Our Party (Moldova)

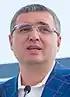
Renato Usatîi in 2020

The party appeals to the nostalgia of Soviet rule and believes that ever since its independence, Moldova has been experiencing socio-economic decline, "spiritual and moral degradation", demographic catastrophe, loss of its territories in the form of Transnistria, and the "degeneration of the political elite". The party identifies the corruption of pro-Western governments as the root cause of these issues, claiming that along with its Western backers, the Moldovan elites "have plundered the country, leaving nothing for its inhabitants". The party proposes radical reforms to root out corruption, redistribution of funds towards desolate areas, and transforming Moldova into a "normal state" where state institutions work for the people. The PN also postulates vocational training programs, modernization of the country's transport infrastructure, and a new anti-corruption institution "Moldovan Mossad". Additionally, the party opposes LGBT rights and wishes to align Moldova with Russia.